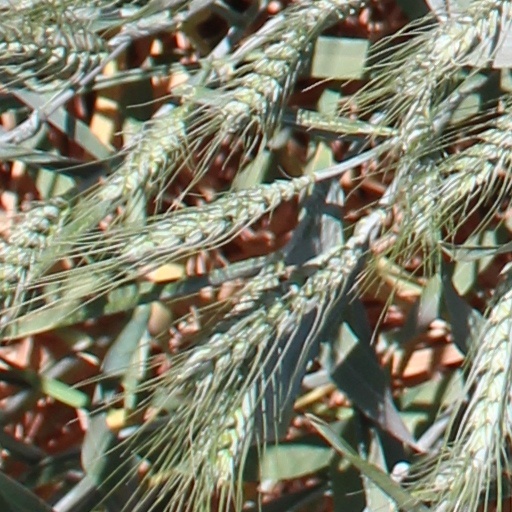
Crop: wheat